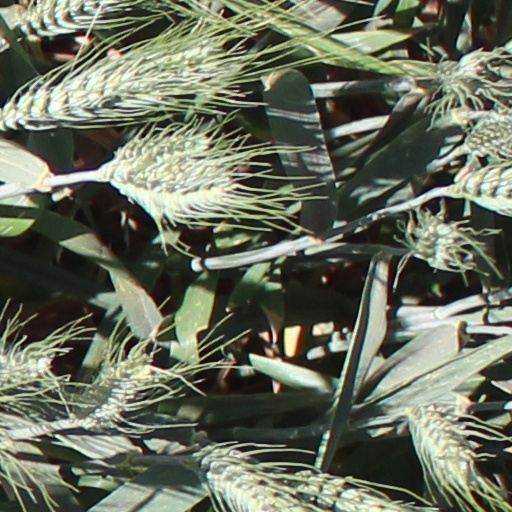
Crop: wheat